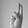
ASL letter: U